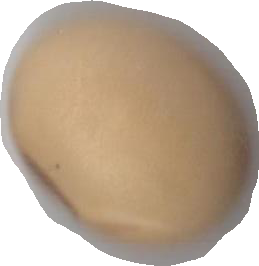
Variety: Anjasmoro